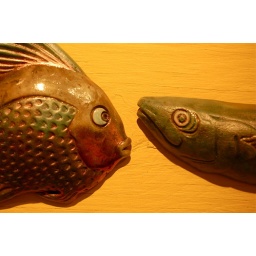
Ceramic fish in a wall display in &amp;quot;Northern Sun,&amp;quot; a lovely craft shop in Mahone Bay.